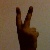
The image shows a hand gesture representing the number 2 in Indian Sign Language.